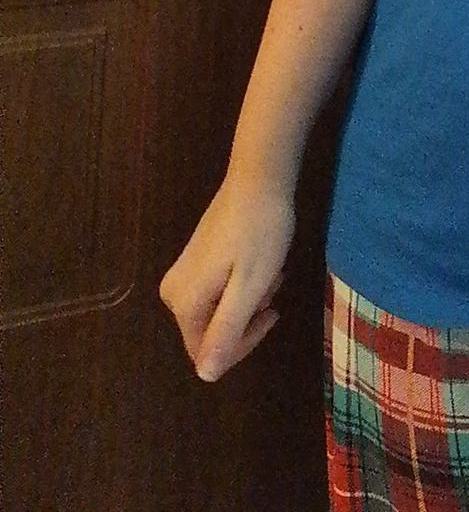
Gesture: no_gesture